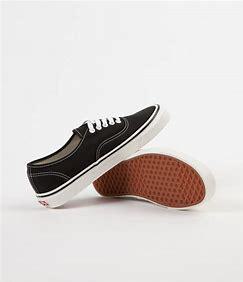
Brand: Vans
Model: Anaheim Factory Authentic 44 DX